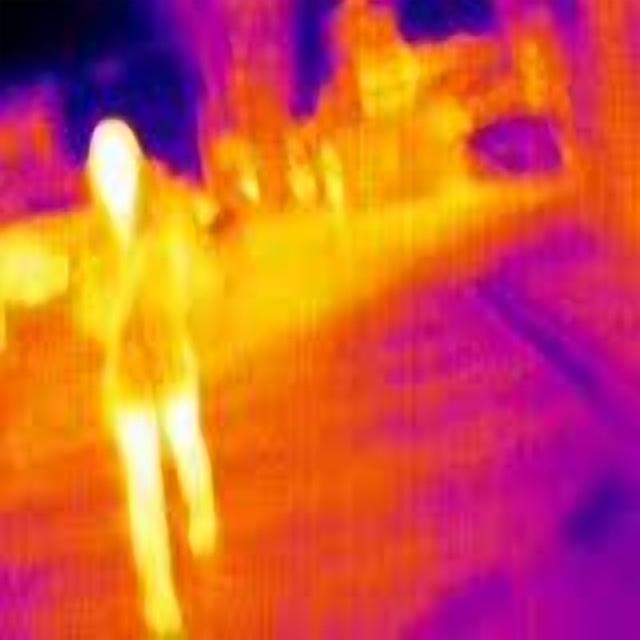
Detected objects:
label: person